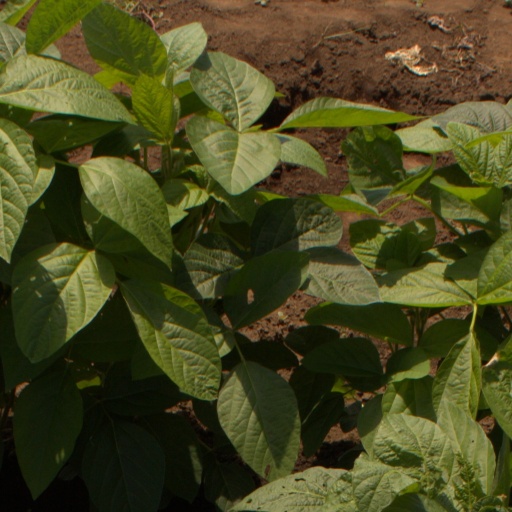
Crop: soybean